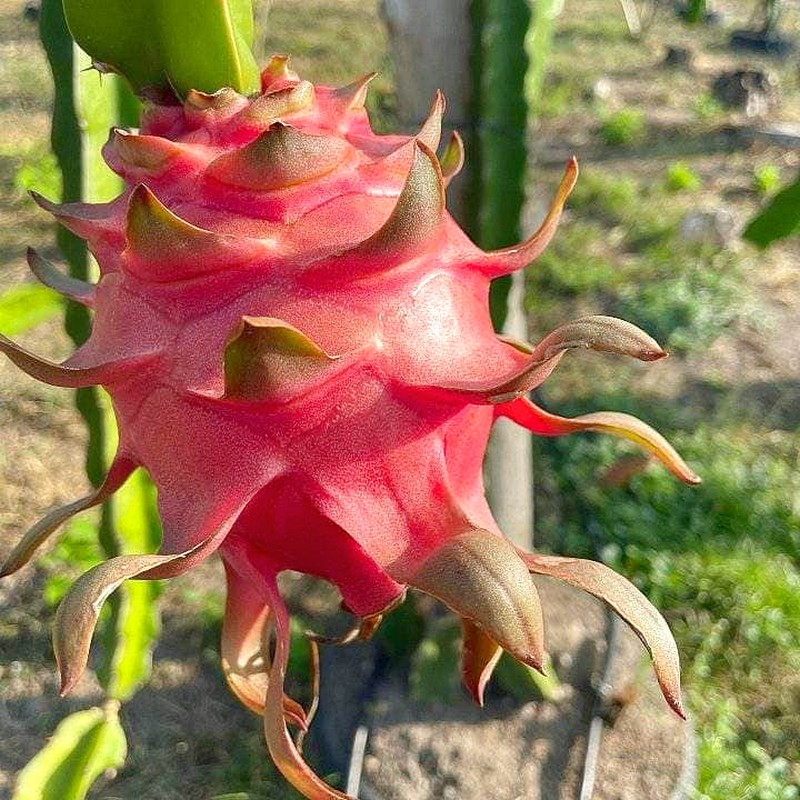
Label: Fresh Dragon Fruit